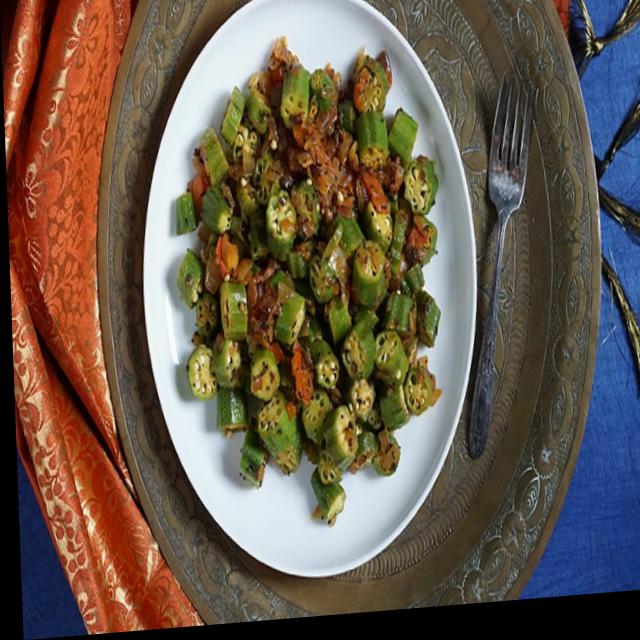
Dish: bhindi_masala